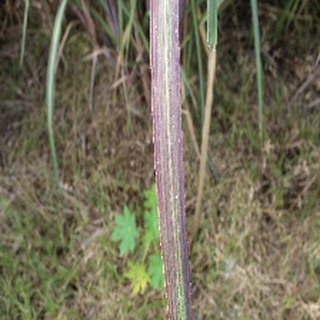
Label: sugarcane_bacterial_blight